CSS Neuse

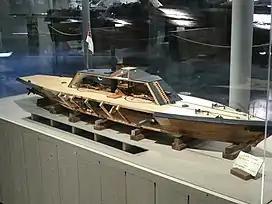
Model of CSS "Neuse"

A contract for the construction of "Neuse" was signed on 17 October 1862 between the shipbuilding company of Thomas Howard and Elijah Ellis and the Confederate Navy. Work began in October of that year on the bank across the Neuse River (her namesake) from the small village of Whitehall, North Carolina (present day Seven Springs). The gunboat's design was virtually identical to her sister ironclad , but "Neuse" differed from "Albemarle" by having four additional gun ports added (for a total of ten) to her eight-sided armored casemate. The hull was long by wide, and she was constructed mostly of locally abundant pine, with some of oak used as sturdy backing for her 4-inch-thick wrought iron armor. Many delays in construction were incurred by a lack of available materials, mostly the iron plate for her armored casemate and deck; her deck armor was finally left off so the ironclad could be completed and put in service. Due to continuing iron plate shortages, "Neuse" became the first of several Southern ironclads built with unarmored decks. This situation was compounded by the Confederate Army exercising priority over the Navy in the use of the South's inadequate railroad system for transporting vital war material.